37 Days (TV series)

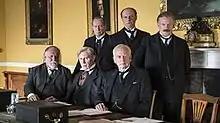
Cast of "37 Days" — the senior members of the Cabinet.

The series was shot entirely in Belfast, Northern Ireland. It is part of the BBC World War I centenary season and was first announced by Janice Hadlow, the controller of BBC Two, on 22 August 2013. The series seeks to quash assumptions about the war's inevitability, such as the Sarajevo shooting making the war inevitable.